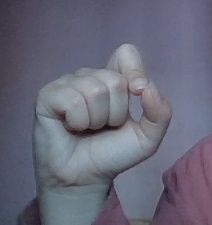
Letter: fa